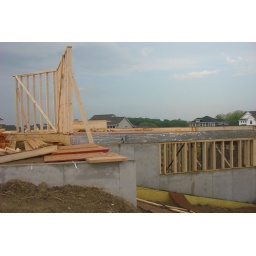
Looking from the side of the house over our main floor